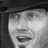
Emotion: surprise